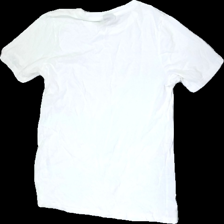
View: back
Type: T-shirt
Category: Ladies
Brand: Gina Tricot
Colors: White, Black, Beige
Material: 100% Cotton
Pattern: Other
Cut: Regular
Size: XS
Season: All
Price range: 50-100
Recommended usage: Reuse
Description: white t-shirt with text